Alex Lely

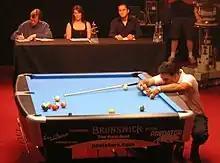
Alex Lely at the 2007 World Trickshot Masters tournament

Alex Lely was born 30 June 1973 in the Hague, Netherlands. He plays pool right-handed. Lely turned professional in 1998, and the following year won his first major tournament, the World Pool Masters. He defeated Efren Reyes in the final 7–5. Lely also collected autographs from his opponents in the competition. The same season, Lely debuted for the European Mosconi Cup team in the 1999 event, thanks to his win at the Masters. Lely also won his first Euro Tour event, defeating Francisco Bustamante in the final of the "1999 German Open".